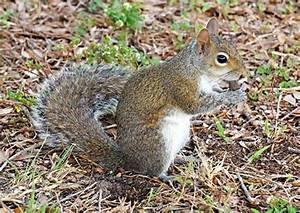
Label: squirrel